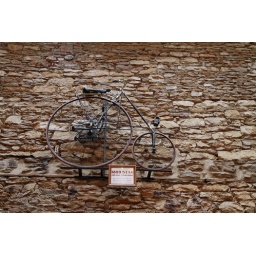
Old bike mounted on a wall in a sporting goods store in Lawrence, KS